Japanese in the United Kingdom

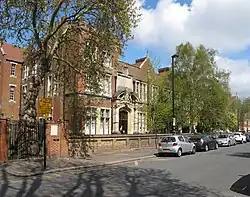
Japanese School in London

Many state and independent schools in the United Kingdom serve Japanese children. As of 2013, about 10-20% of Japanese school-age residents in the United Kingdom attend full-time Japanese curriculum-based international schools. These schools include the Japanese School in London, and the boarding schools Rikkyo School in England and Teikyo School United Kingdom.